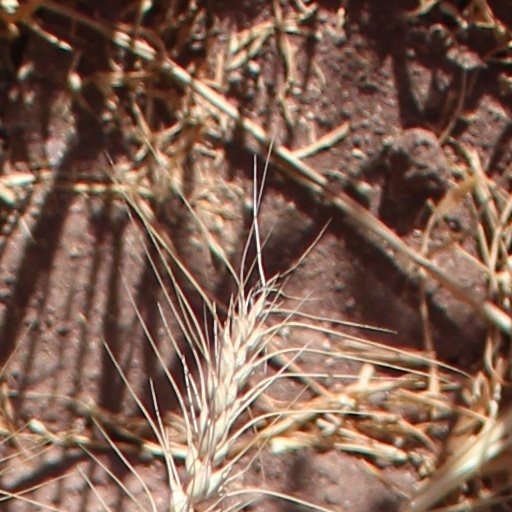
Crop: wheat